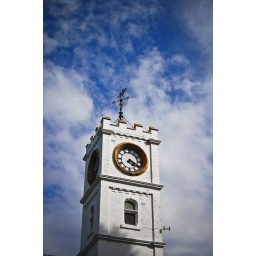
Close up shot of the clock tower in Darlington South Park